Mental health consequences of immigration detention

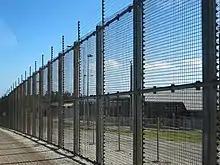
Immigration detention center in Australia used to detain asylum seekers.

The institutionalized use of detention centers began during the 1980s. Before this point, detention was used only in extenuating circumstances, when the state deemed it absolutely necessary. In this context, detainees were held in more improvised locations such as prisons, warehouses, or even hotel rooms. Within the United States, immigration control has been a prominent aspect of national policy since the days of the Chinese Exclusion Act, and even Ellis Island housed a detention center, showing that detention has almost always been part of the US immigration process. In fact, Ellis Island was known as "The Island of Tears" to immigrants. Under President Ronald Reagan in the 1980s, the Immigration and Naturalization Service (INS) began to earnestly detain migrants from the Caribbean, and built numerous detention centers within the US and in Puerto Rico. A major turning point followed, with the passage of the Immigration Control and Reform Act (IRCA) in 1986. The passage of this legislation ensured that immigration control would stay a high priority in policy, and increased the funding for enforcement and detention activities.